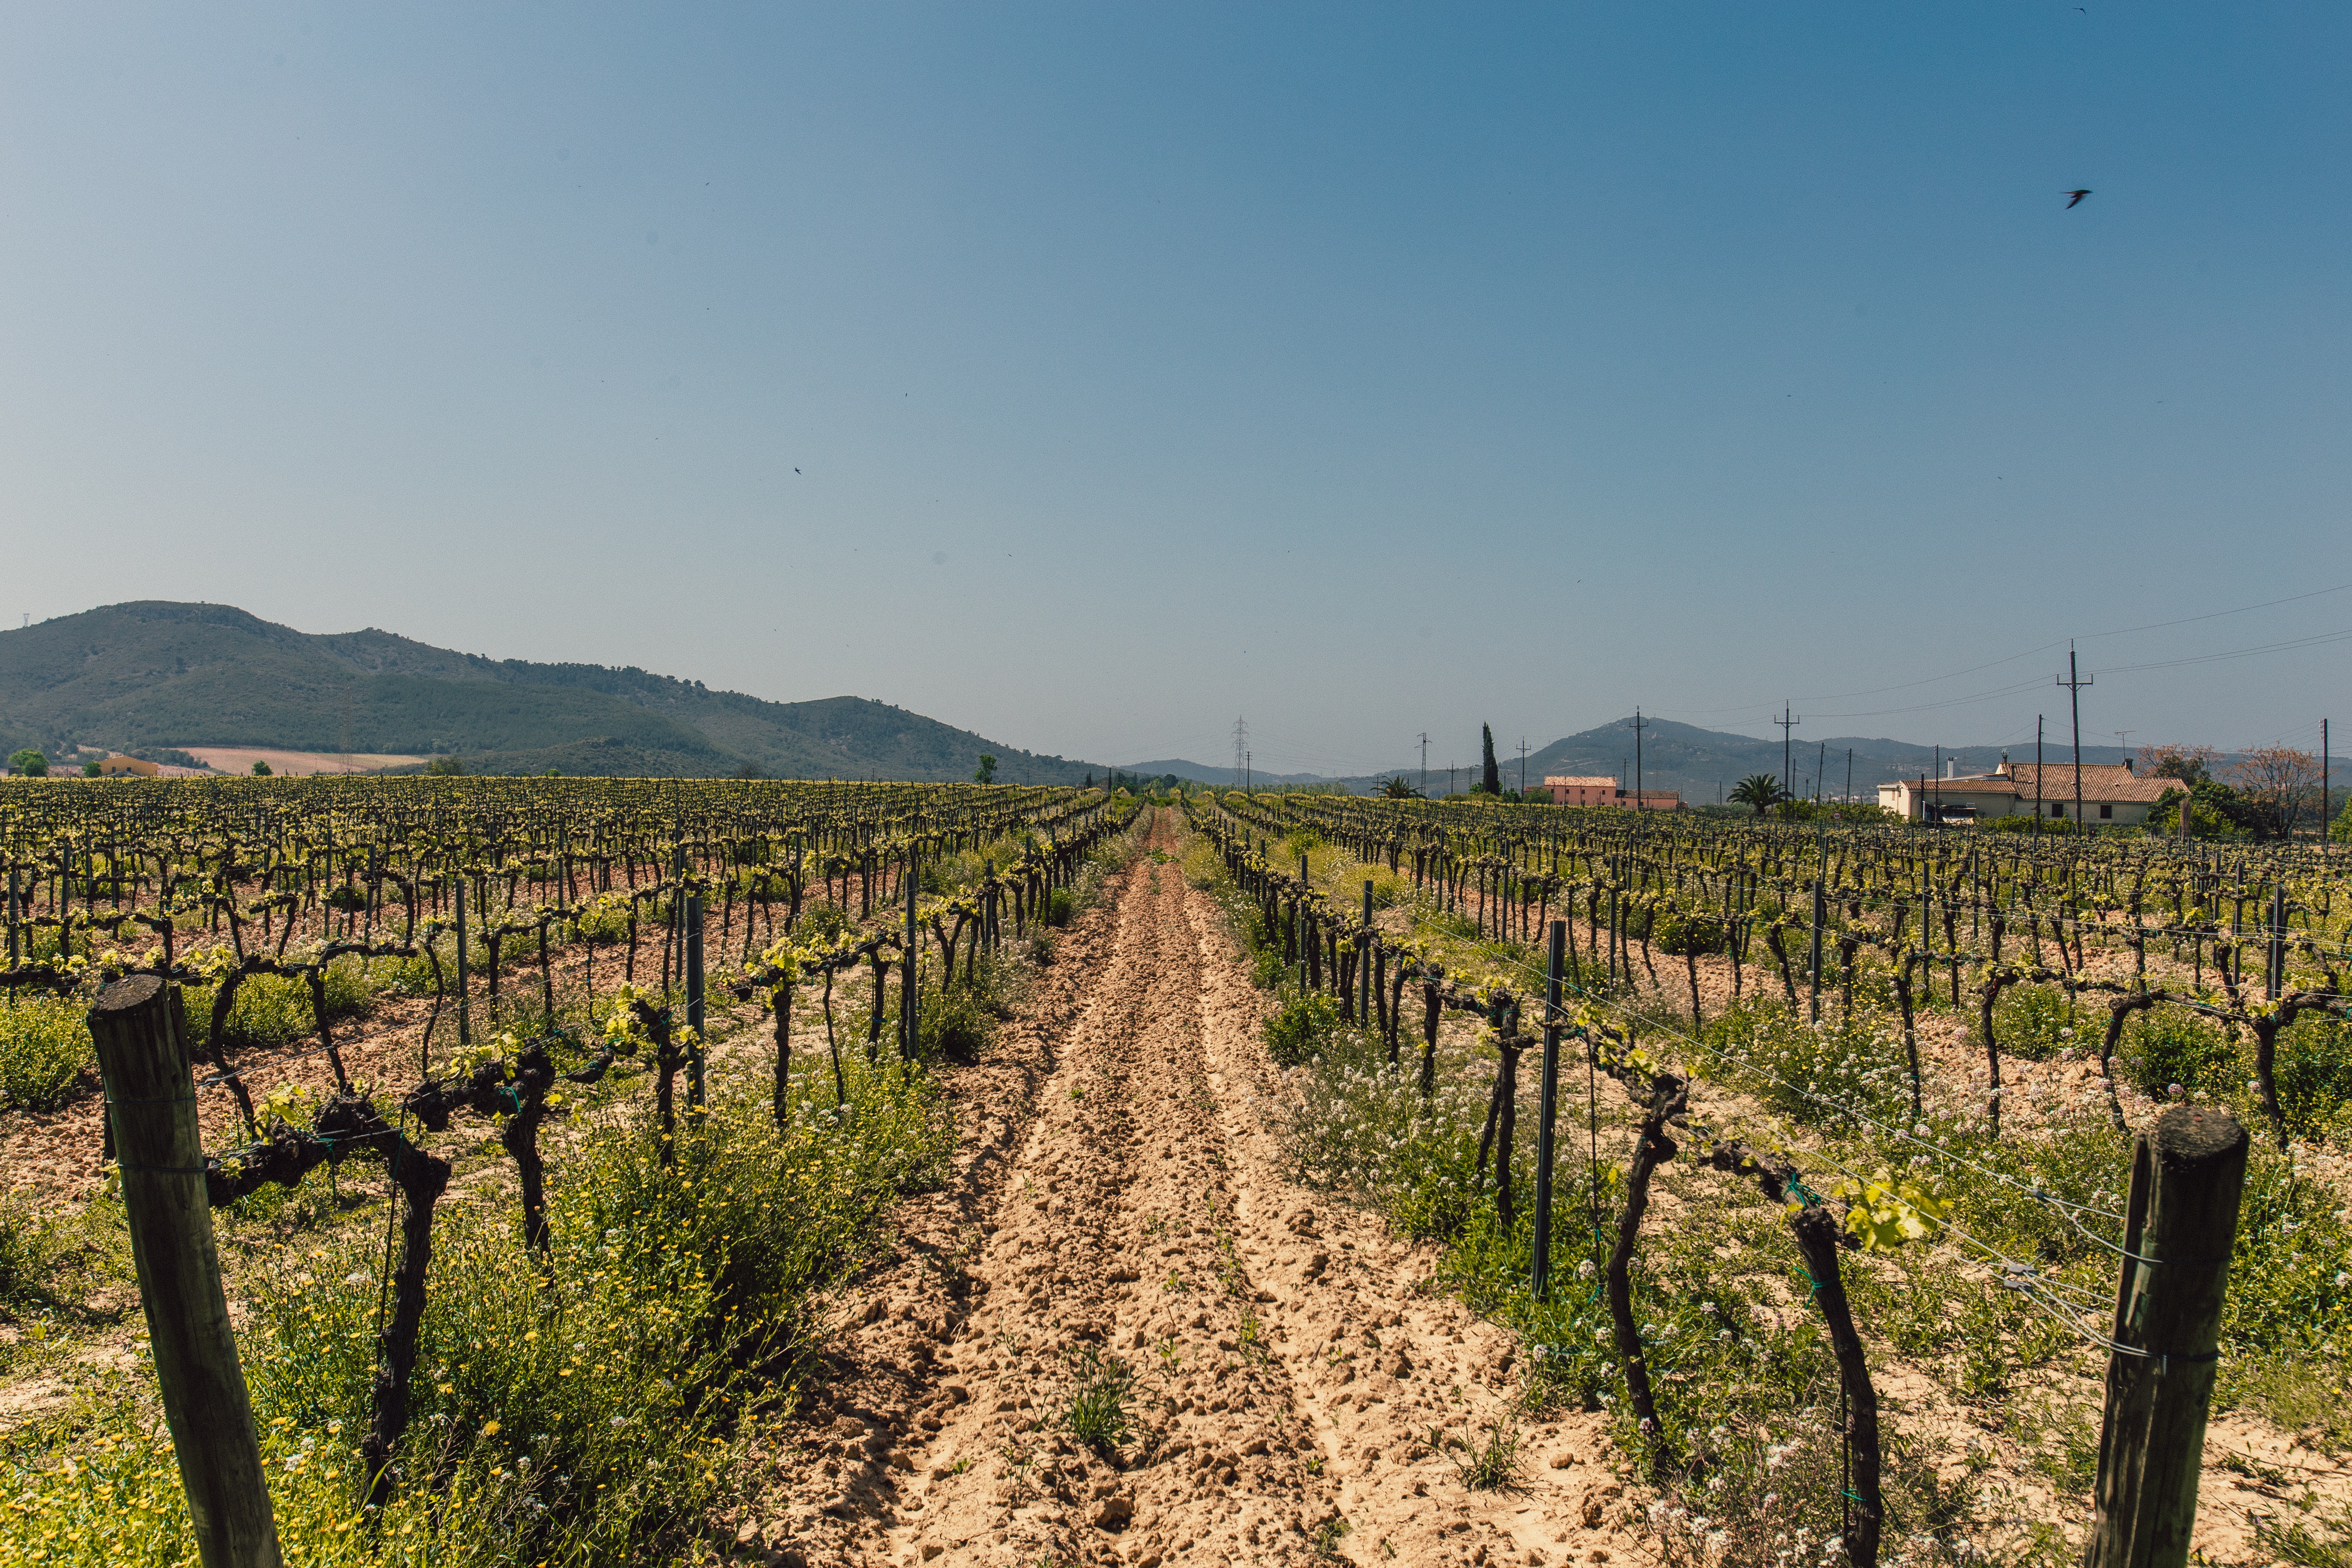
agriculture, field, vineyard, crop, land lot, cash crop, plant, spring, sky, chaparral, rural area, tree, soil, plant community, vine, landscape, farm, vitis, plantation